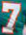
Number: 7